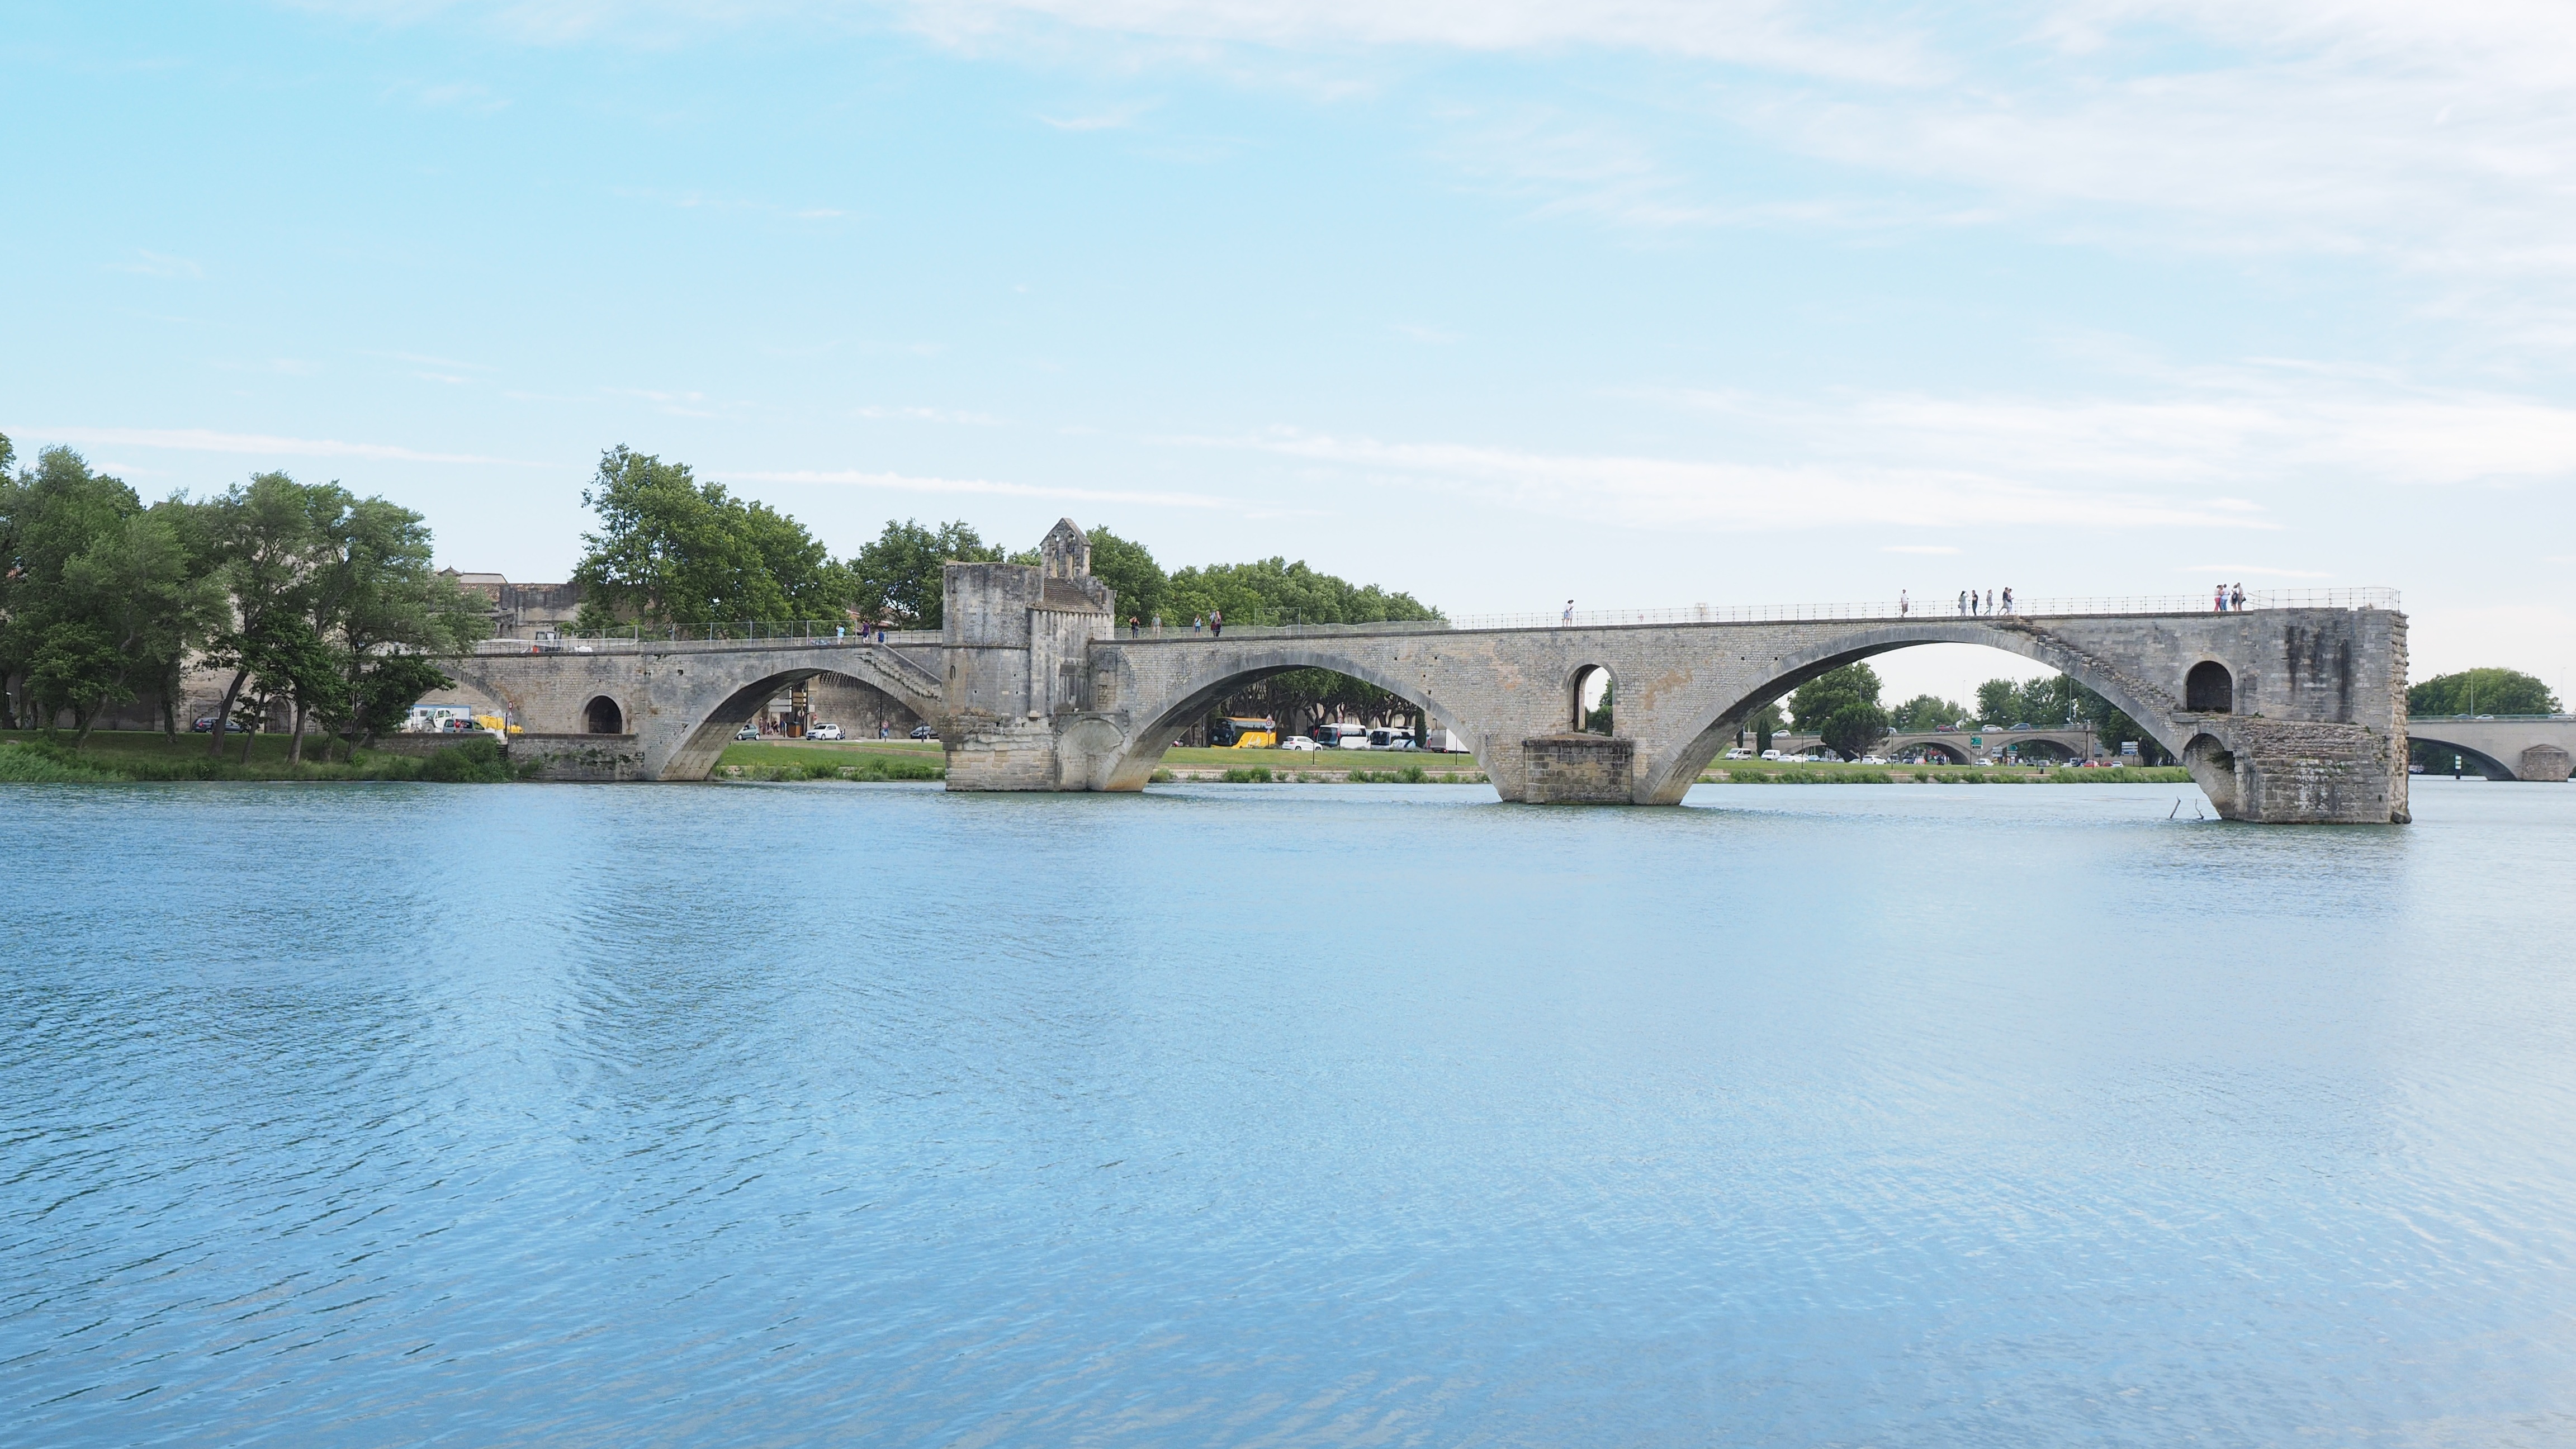
water, architecture, bridge, building, river, reservoir, ruin, waterway, destroyed, places of interest, provence, tourist attraction, waters, avignon, invaded, historic preservation, arch bridge, rhone, collapsed, pont saint b n zet, sur le pont d avignon, bending over ruins, pont d avignon, bridge of avignon, nonbuilding structure